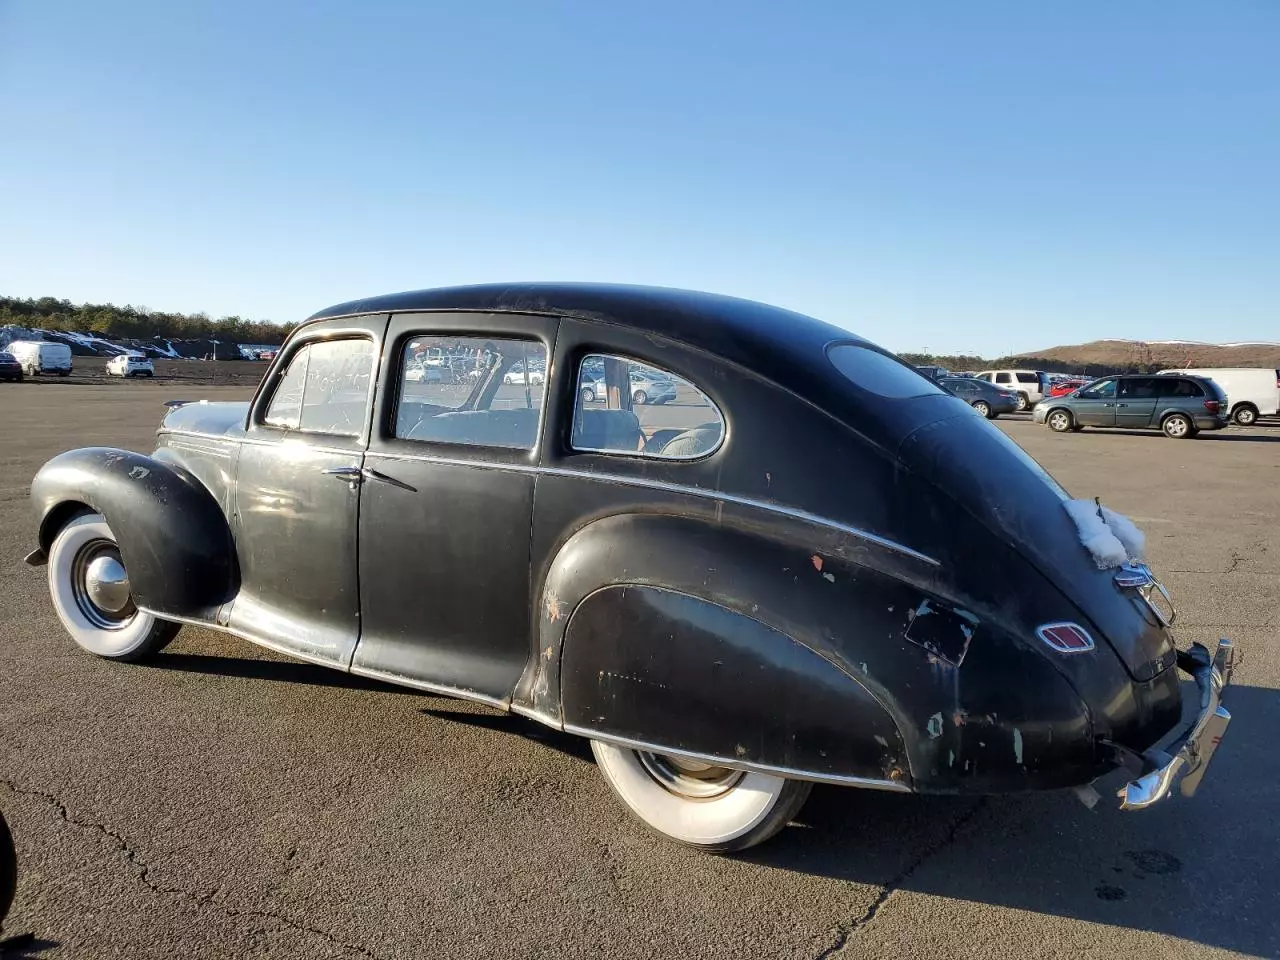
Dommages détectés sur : aile avant gauche, aile arrière gauche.
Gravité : mineur